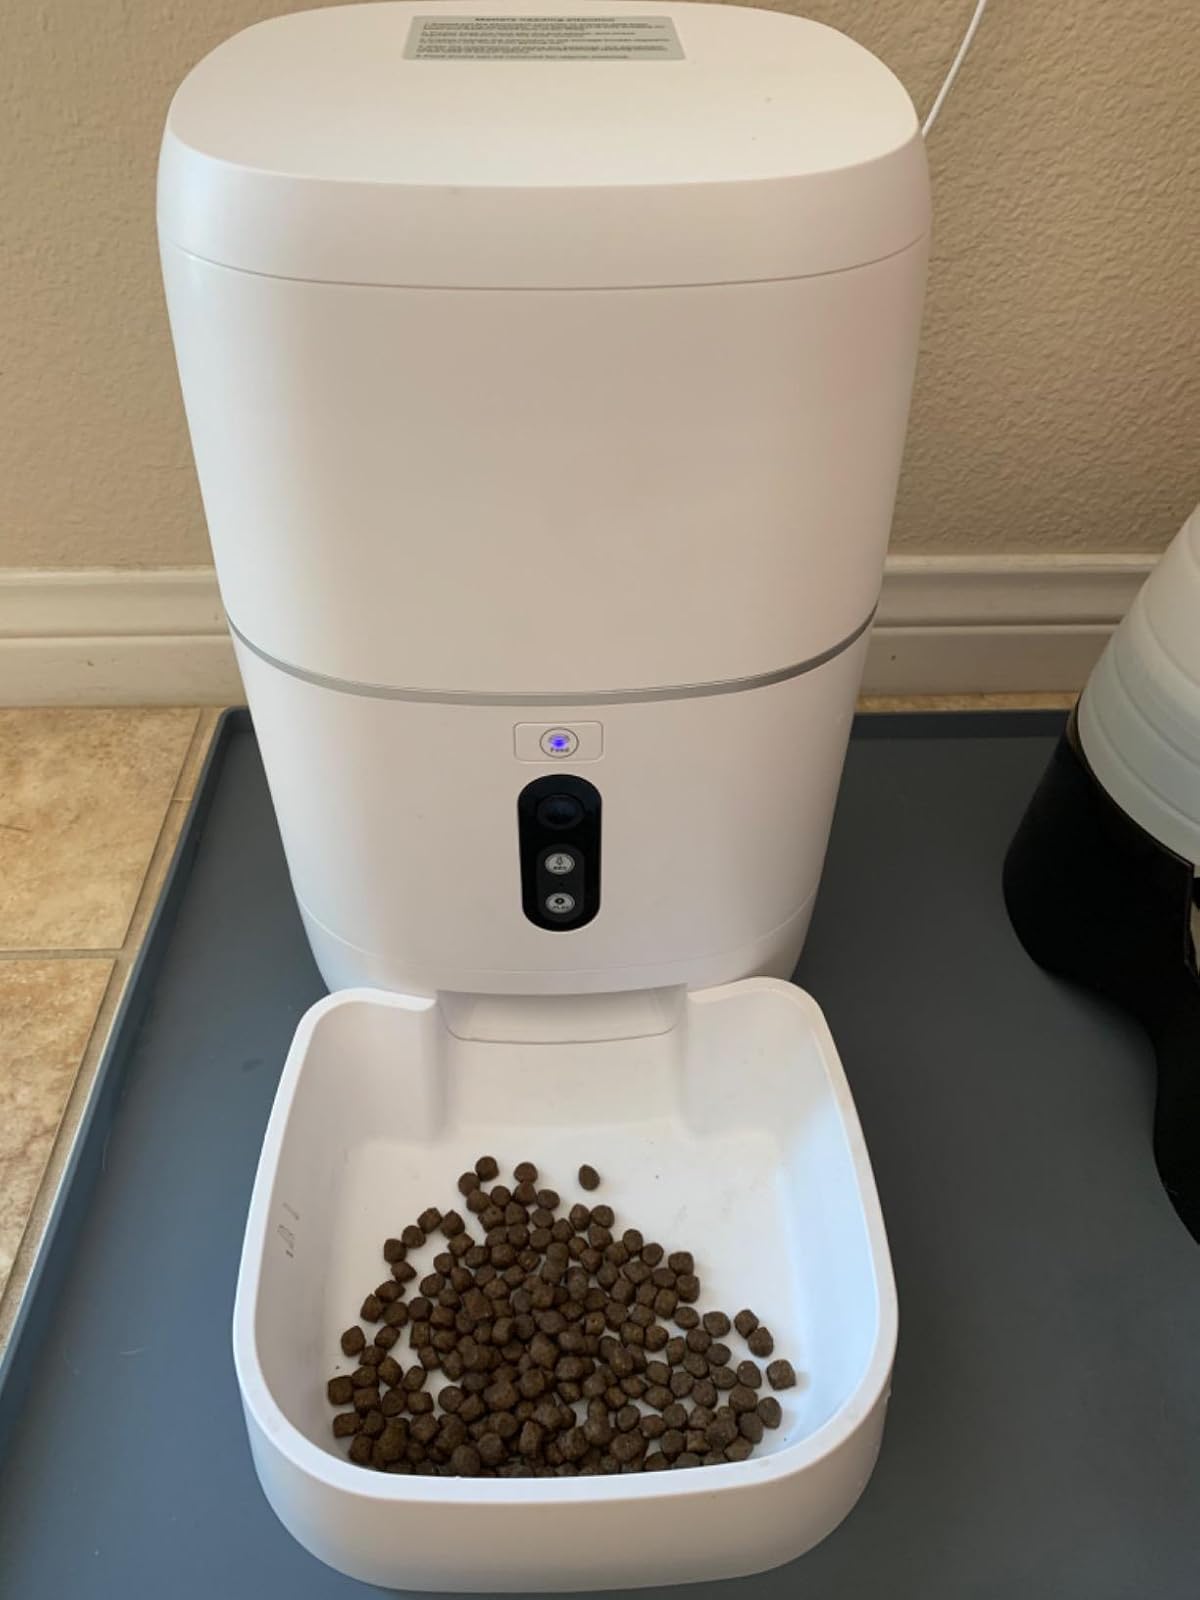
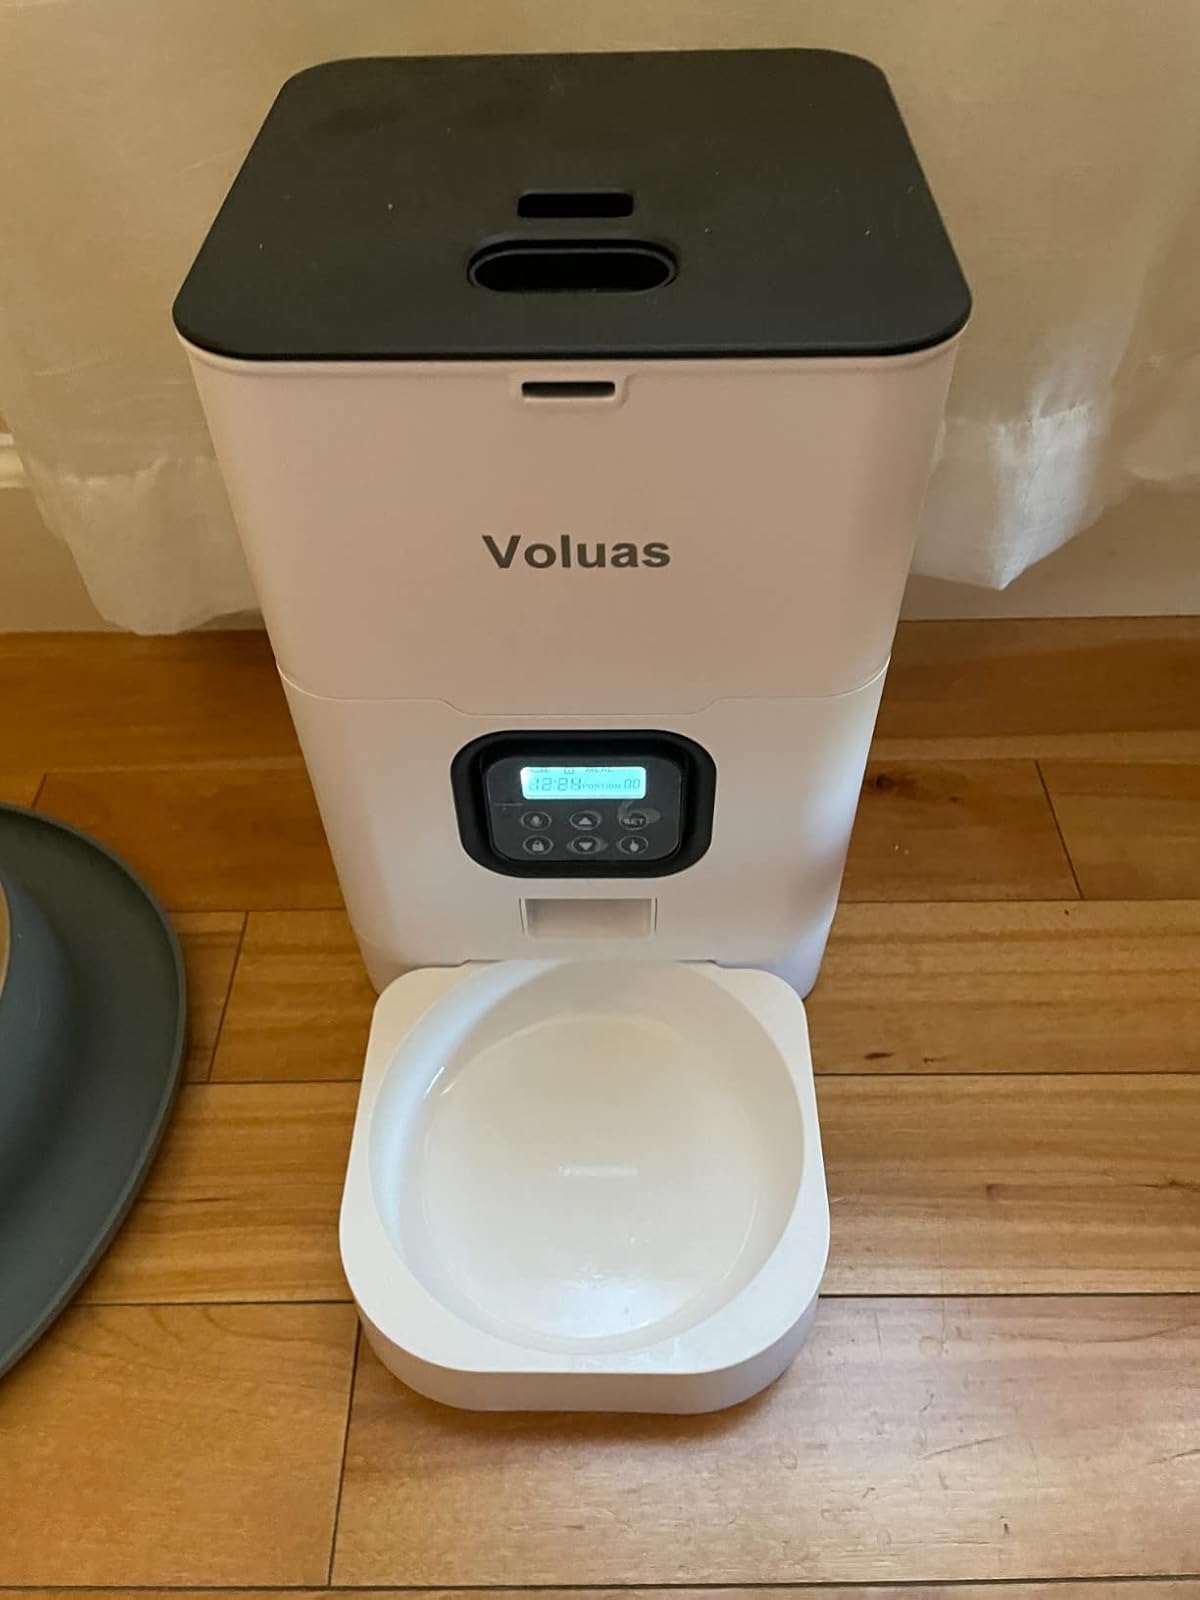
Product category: items_feeder
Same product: no